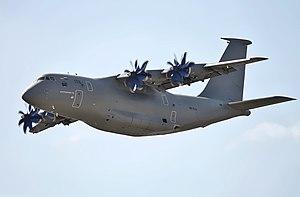
L'Antonov An-70 est un avion de transport quadrimoteur moyen et long-courrier conçu dans les années 1990.
La Force aérienne ukrainienne est la branche aérienne des forces armées ukrainiennes. L’état-major de la force aérienne ukrainienne se situe dans la ville de Vinnitsa. Lorsque l'Union soviétique fut dissoute en 1991, un grand nombre d'appareils ont été laissés sur le territoire ukrainien. Depuis, la Force aérienne ukrainienne a eu une réduction de ses effectifs et une modernisation de ses forces. Mais en dépit de ces efforts, le stock principal de la force aérienne se compose d'avions de fabrication soviétique. En 2014, 43 000 personnes et 247 avions sont en service dans l'armée de l'air ukrainienne et les forces de défense aérienne.